Daimler Company

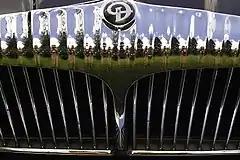
Flutes: Daimler's traditional radiator grille topped by now-vestigial cooling fins adopted by 1905

The Daimler Company Limited, before 1910 known as the Daimler Motor Company Limited, was an independent British motor vehicle manufacturer founded in London by H. J. Lawson in 1896, which set up its manufacturing base in Coventry. The company bought the right to the use of the Daimler name simultaneously from Gottlieb Daimler and Daimler-Motoren-Gesellschaft of Cannstatt, Germany. After early financial difficulty and a reorganisation of the company in 1904, the Daimler Motor Company was purchased by Birmingham Small Arms Company (BSA) in 1910, which also made cars under its own name before the Second World War. In 1933, BSA bought the Lanchester Motor Company and made it a subsidiary of the Daimler Company.